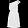
Label: Dress